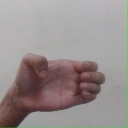
अक्षर: ख